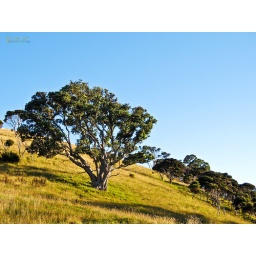
The tree up on the hill looks over the campsite.